James M. Fisher House

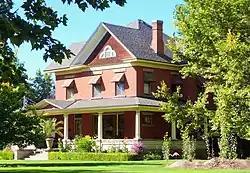

The James M. Fisher House, at 598 Pioneer Rd. in Weiser, Idaho, United States, was built in 1908. It was listed on the National Register of Historic Places in 1986.